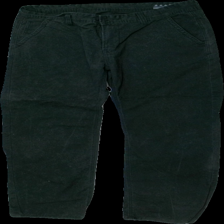
View: front
Type: Jeans
Category: Unisex
Brand: Not in the list
Brand text on label: Dickies
Colors: Black
Material: 100% bomull
Pattern: Logo print
Cut: Regular
Size: 36
Season: All
Damage: dammiga och håriga
Damage location: top center
Damage 2: dammiga och håriga
Damage 2 location: middle center
Damage 3: dammiga och håriga
Damage 3 location: top center
Price range: <50
Recommended usage: Export
Description: svarta  jeans
Comment: dammiga och noppriga